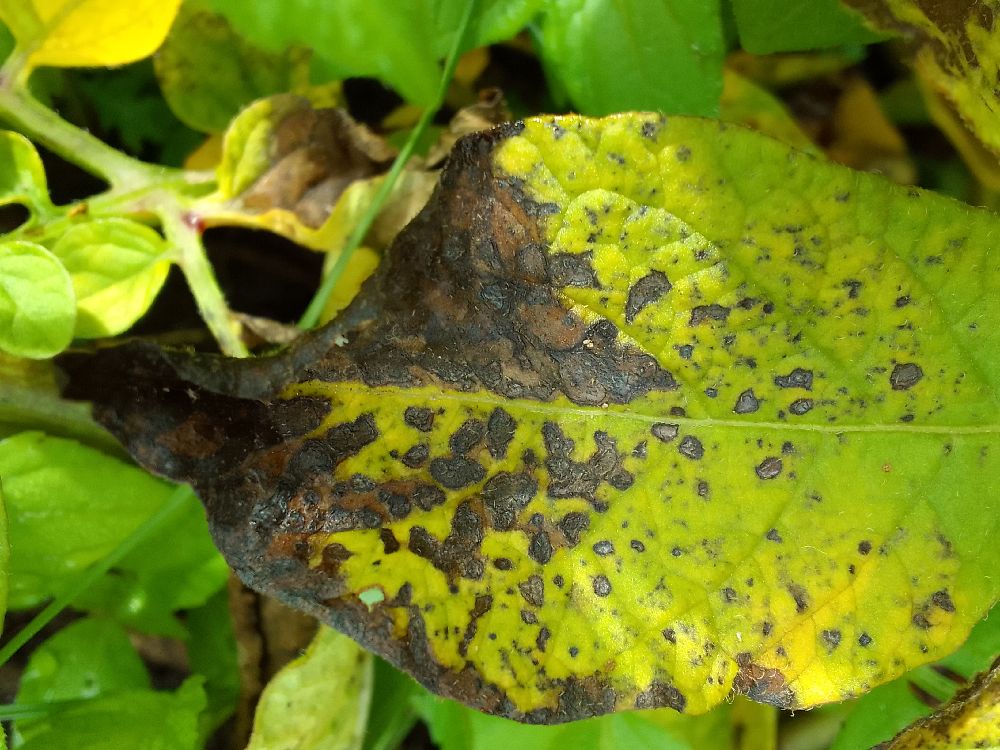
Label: Early blight